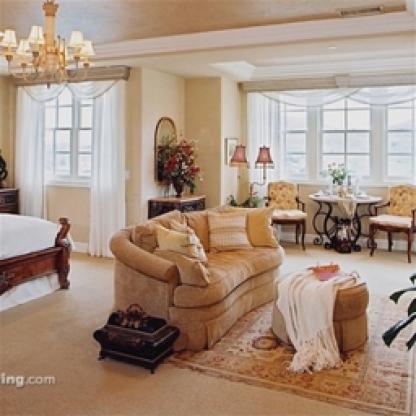
Scene: Indoor